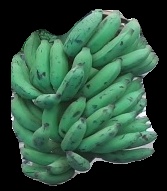
Variety: elakki-bale
Grade: grade3